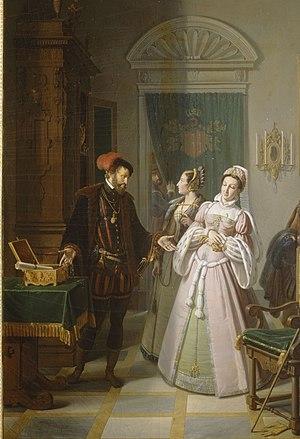
Le Roi de Navarre et Jeanne d'Albret, mère d'Henri IV. Huile sur toile.
Le château de Pau est un château défensif et de plaisance situé à Pau, chef-lieu du département français des Pyrénées-Atlantiques en région Nouvelle-Aquitaine. Sa construction s'étale du XIIᵉ au XIXᵉ siècle et il est classé monument historique en 1840. Il accueille depuis 1927 le musée national du château de Pau, consacré à la mémoire et au règne du roi de France et de Navarre Henri IV, né en 1553 au château.
Pau est une commune du sud-ouest de la France, préfecture du département des Pyrénées-Atlantiques en région Nouvelle-Aquitaine.